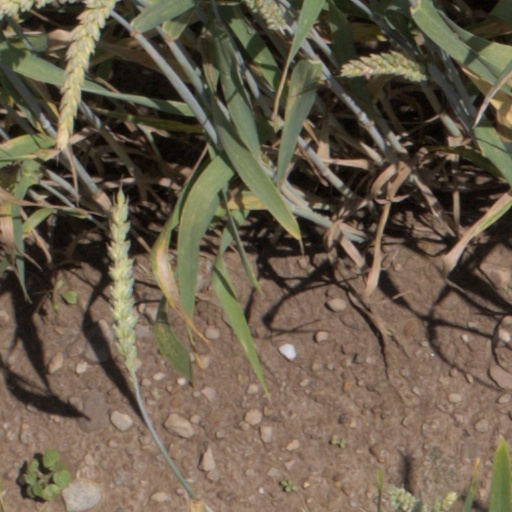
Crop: wheat